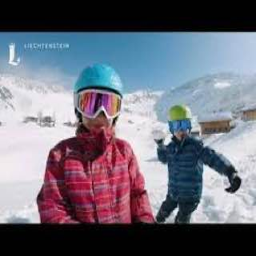
malbun ski resort lichtenstein